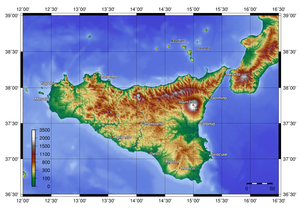
Le rapt de Perséphone, dans la mythologie grecque, ou rapt de Proserpine dans la mythologie romaine, est le récit de l'enlèvement de Coré par le dieu Hadès, de sa recherche désespérée par sa mère Déméter et de la solution adoptée, selon laquelle Coré, désormais Perséphone, reine des Morts, ne reste dans le monde souterrain qu'une partie de l'année.